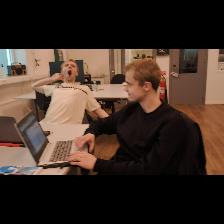
Label: Human